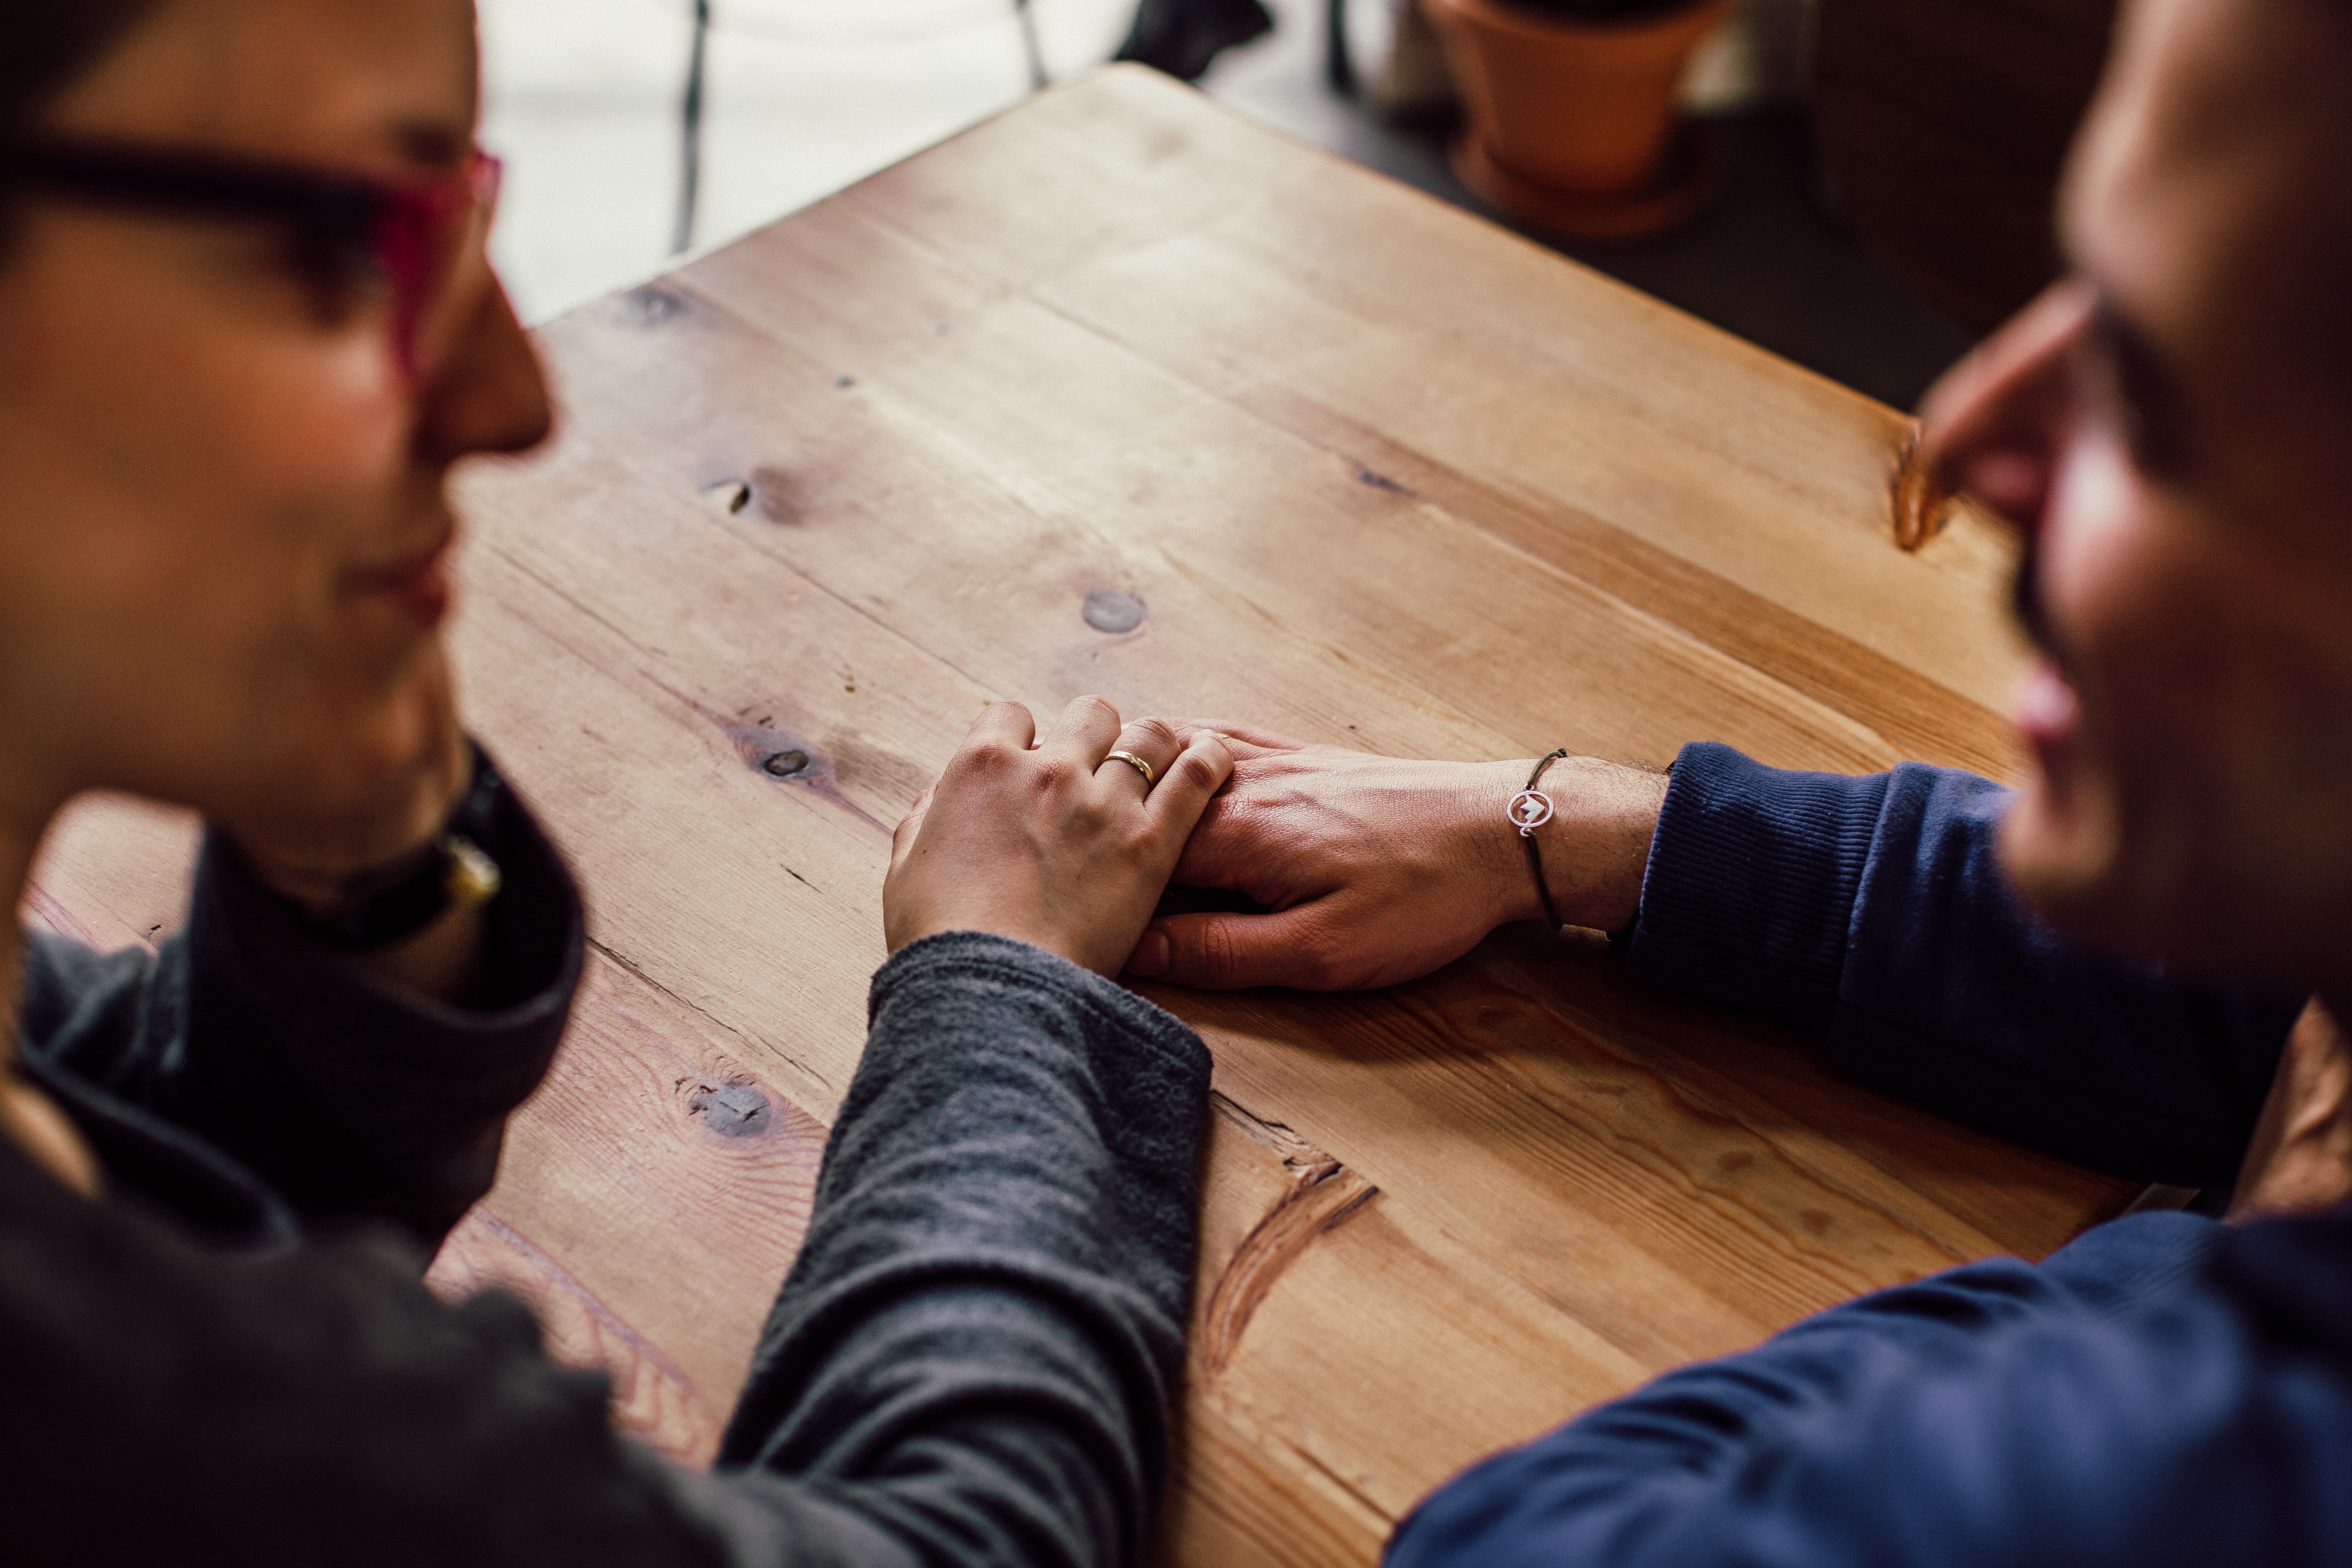
hand, arm, fun, games, adaptation, finger, recreation, conversation